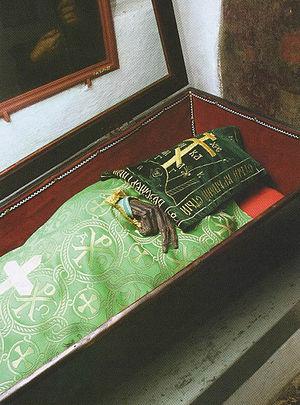
Ilya Mouromets, ou Ilia Mouromets, est un héros slave de la Rus' de Kiev. Il est célébré dans de nombreuses bylines, et figure aussi dans les Contes populaires russes recueillis par Alexandre Afanassiev. Avec Dobrynia Nikititch et Aliocha Popovitch, il est considéré comme le plus grand des légendaires Bogatyrs. Ces trois chevaliers sont représentés sur la célèbre toile de Vasnetsov intitulée « Богатыри ».